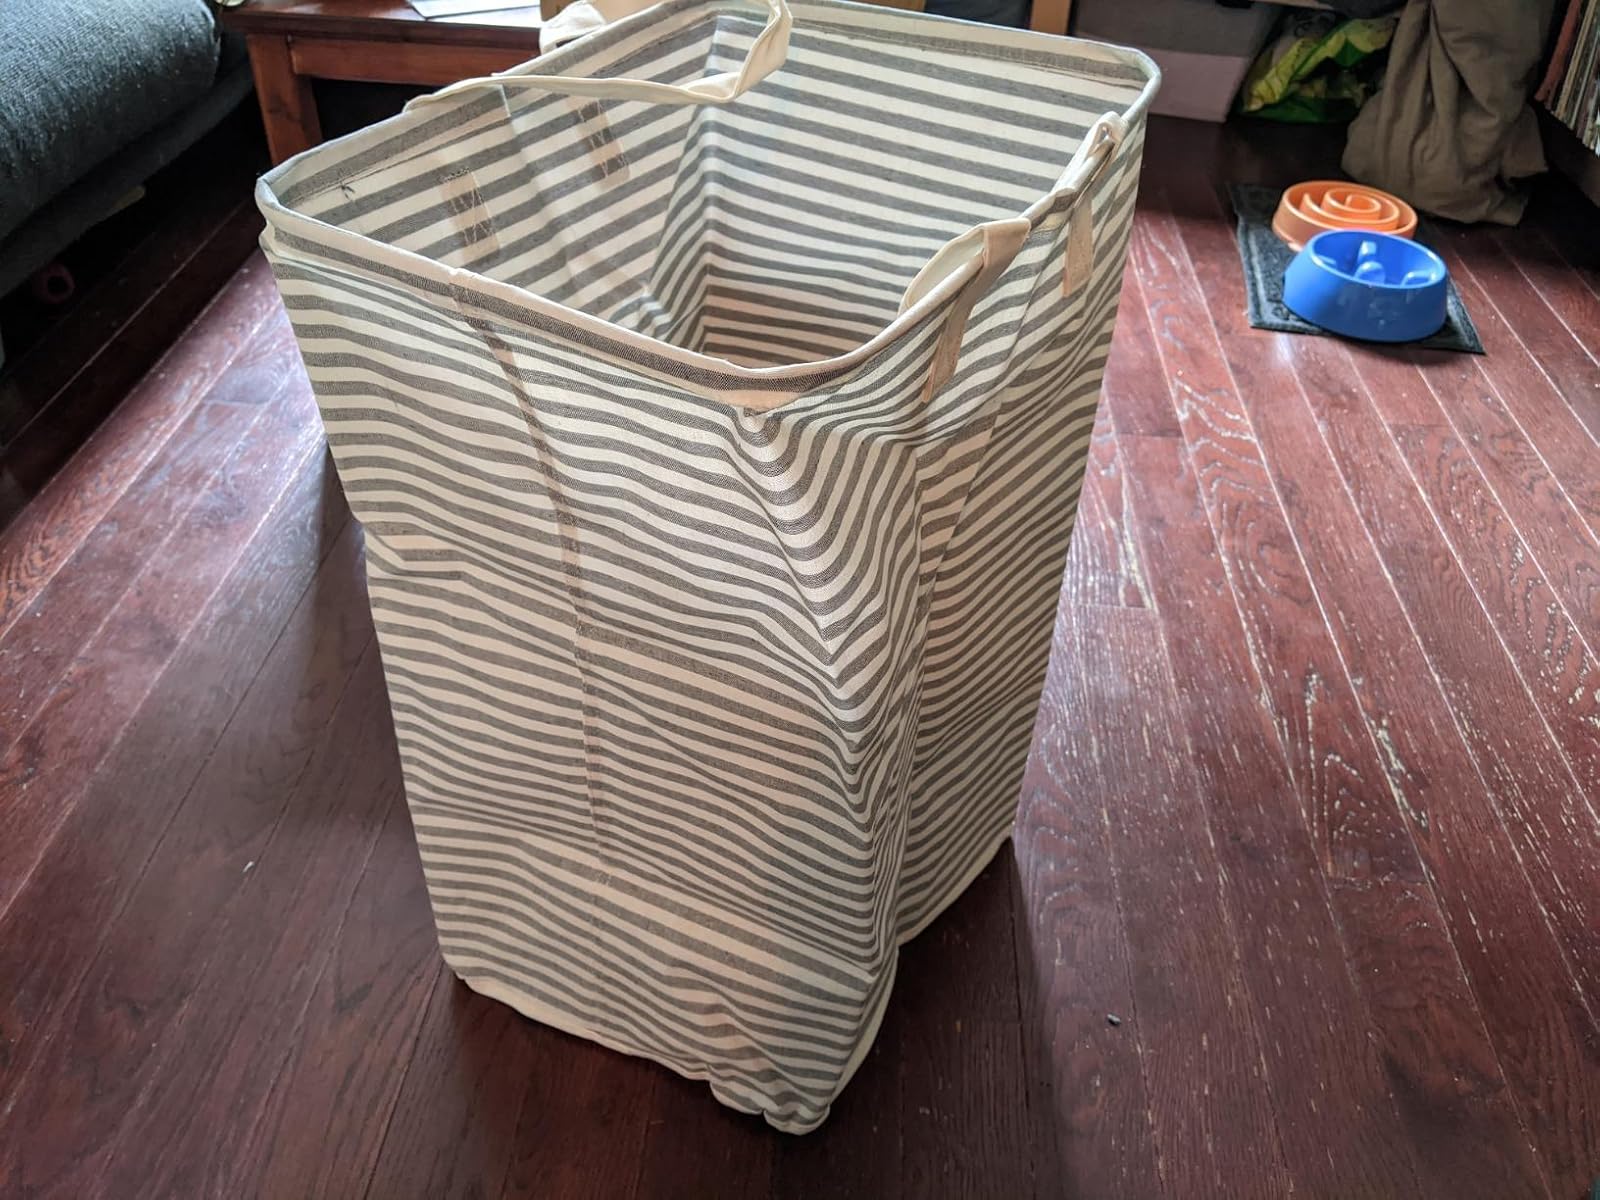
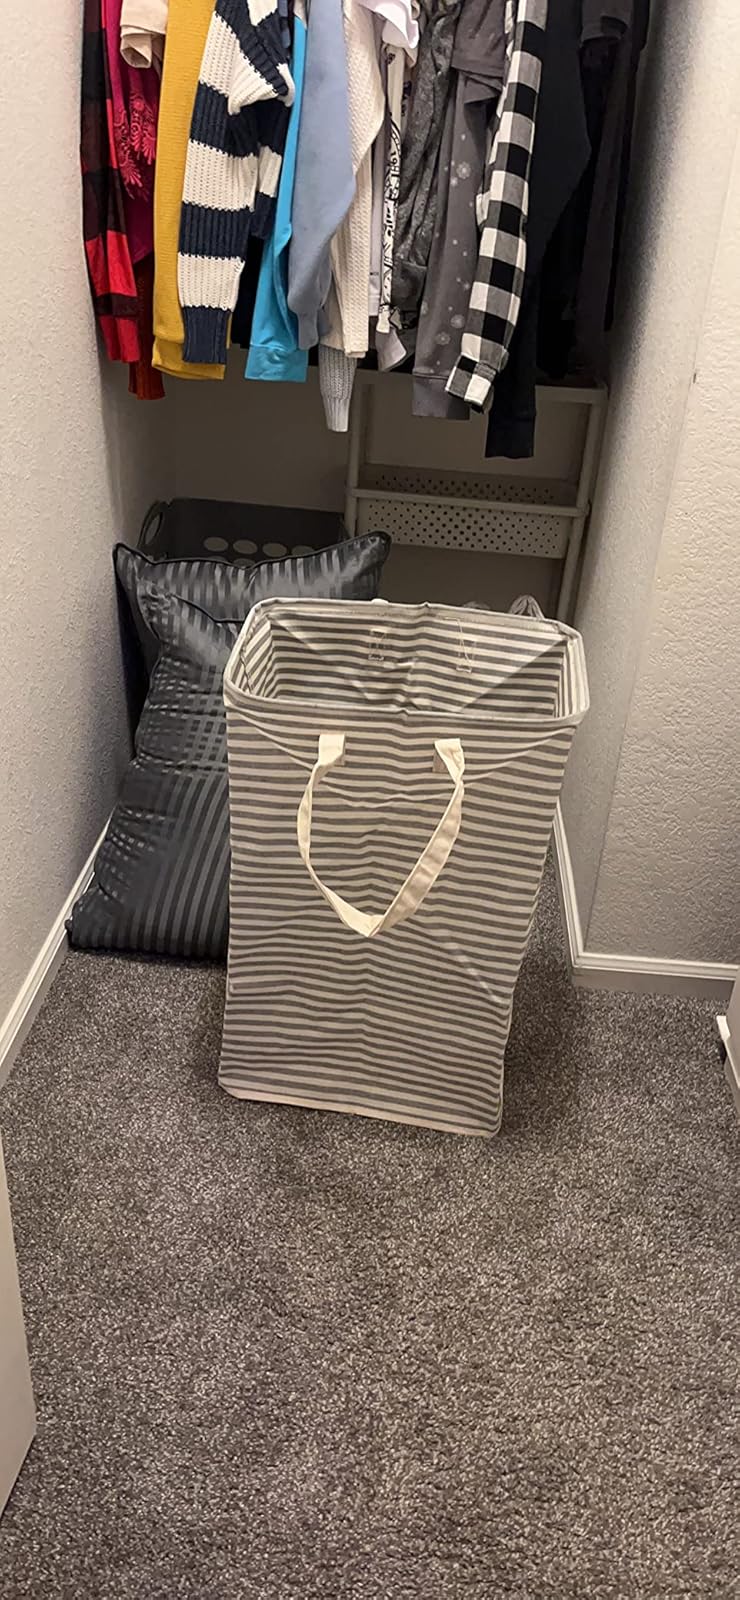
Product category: items_hamper
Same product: yes